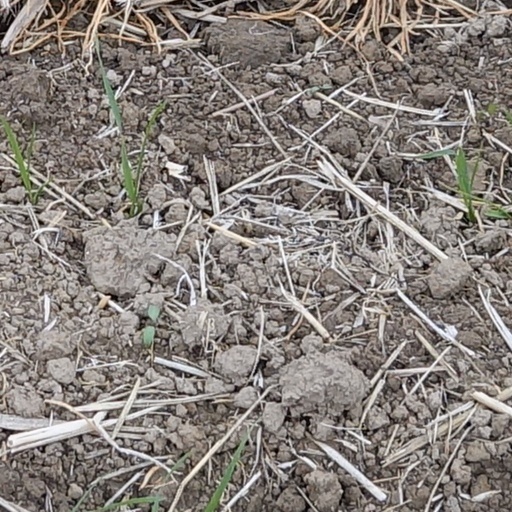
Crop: wheat